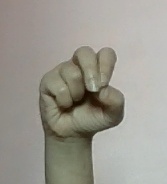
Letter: gaaf